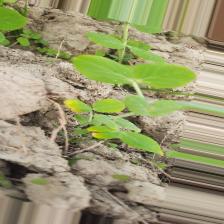
Label: Ascochyta blight